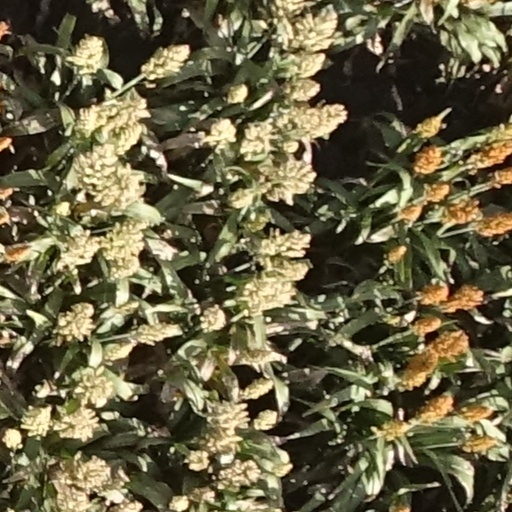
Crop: sorghum